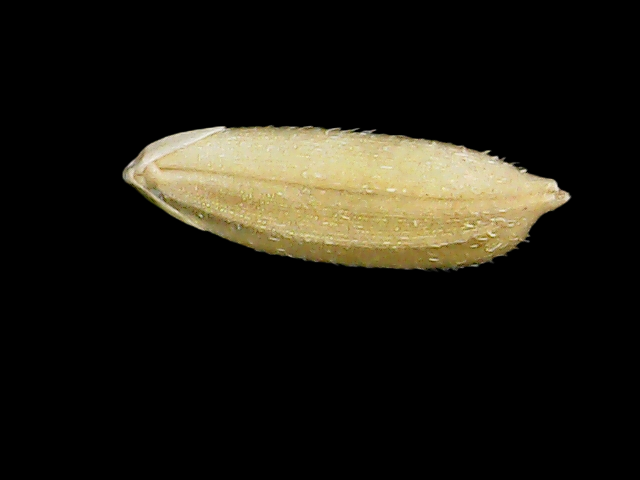
Rice variety: Bd30